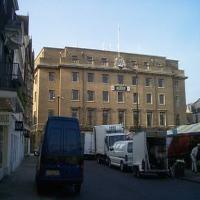
Weather: sun or clear